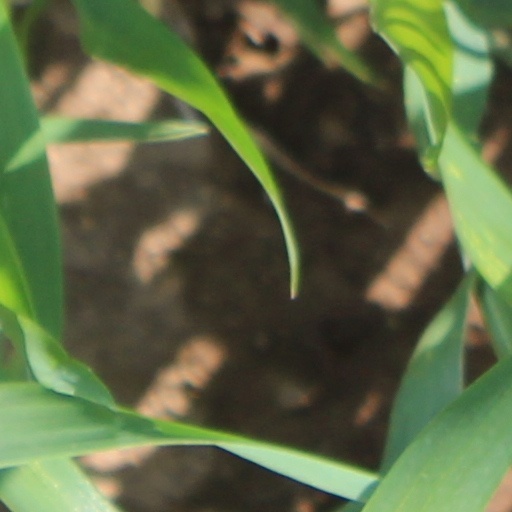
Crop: wheat